Varoom!

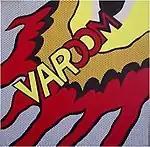

In the early- and mid-1960s Lichtenstein produced several of his most notable works, many with themes of war or romance, but others with themes of explosions or brushstrokes. Several of Lichtenstein's large-scale depictions of explosions, such as "Varoom!" are iconic.